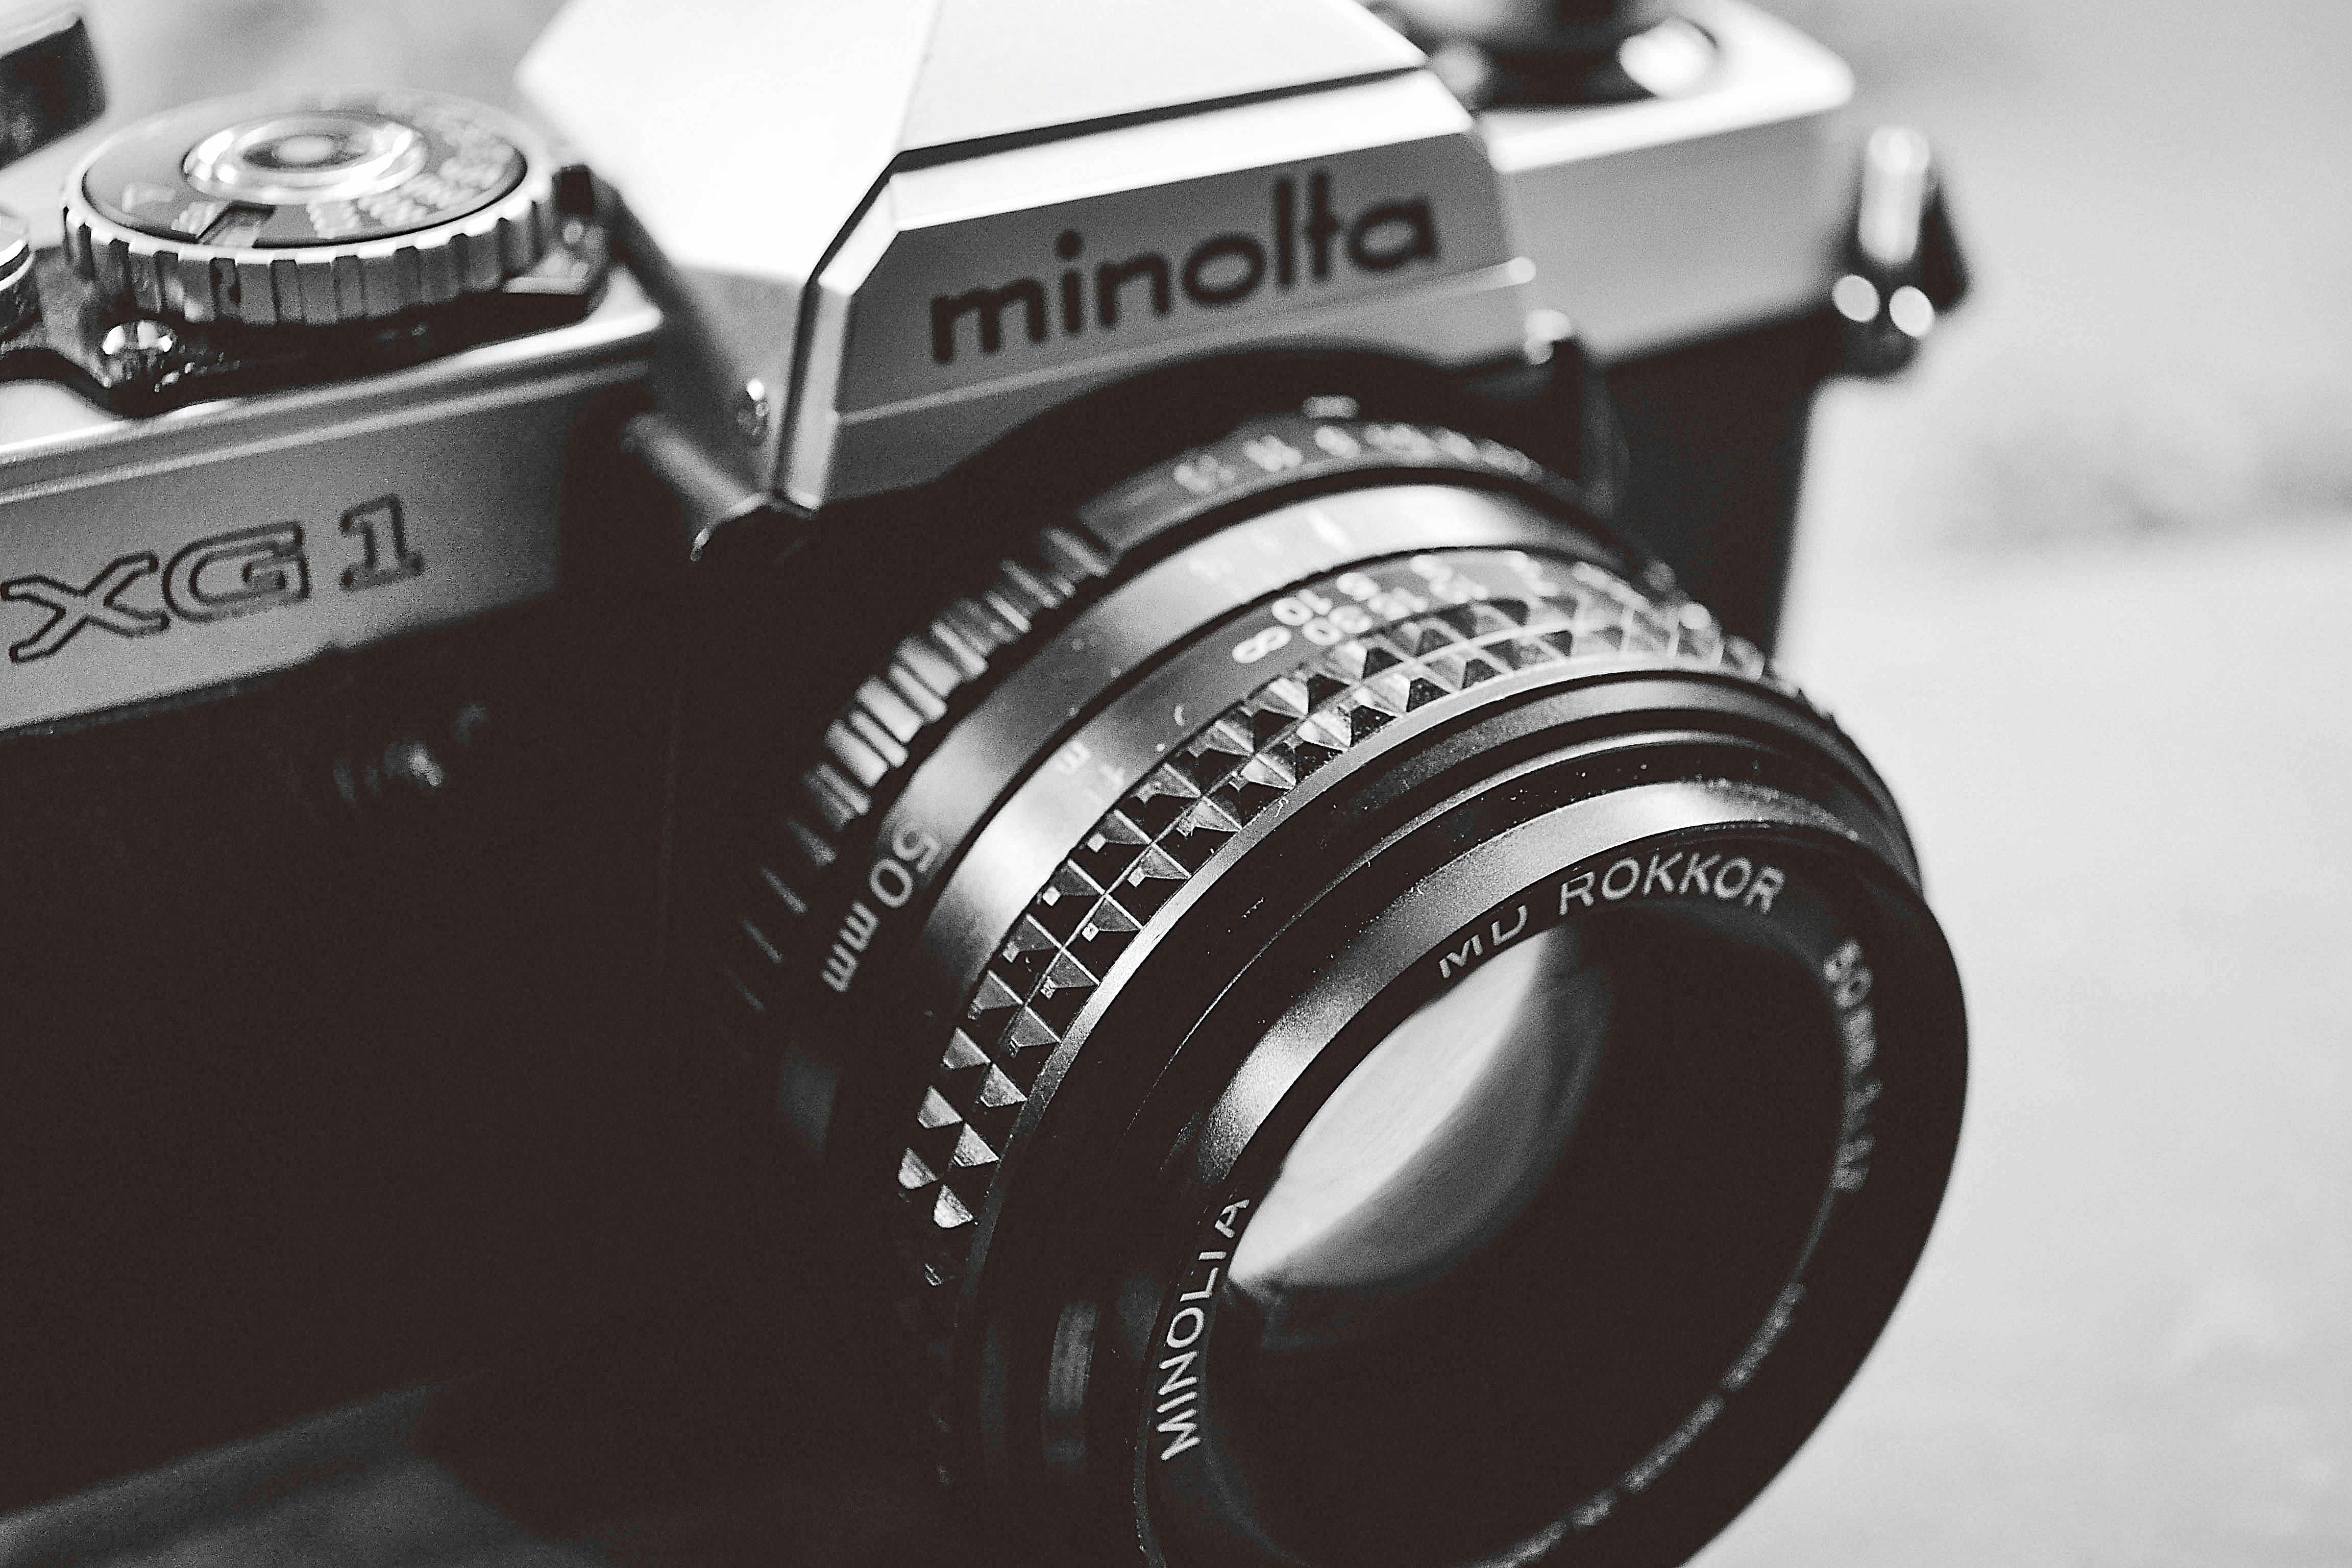
black and white, white, camera, photography, wheel, lens, black, monochrome, product, reflex camera, digital camera, camera lens, monochrome photography, digital slr, single lens reflex camera, cameras optics, mirrorless interchangeable lens camera, teleconverter, camera accessory